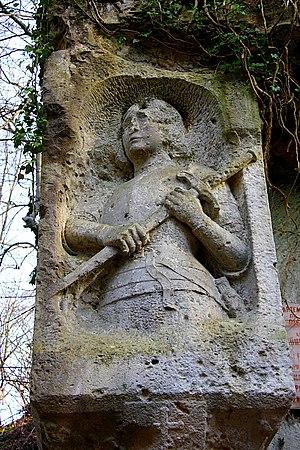
Cet article recense les monuments historiques de l'est de l'Oise, en région des Hauts-de-France, en France.
La carrière du Chauffour est une ancienne carrière de pierre souterraine située à proximité de Thiescourt, dans le département de l'Oise, en France.
Louis Leclabart né à Péronne, le 26 juillet 1876 et décédé à Amiens, le 22 octobre 1929, est un sculpteur et un dessinateur français.